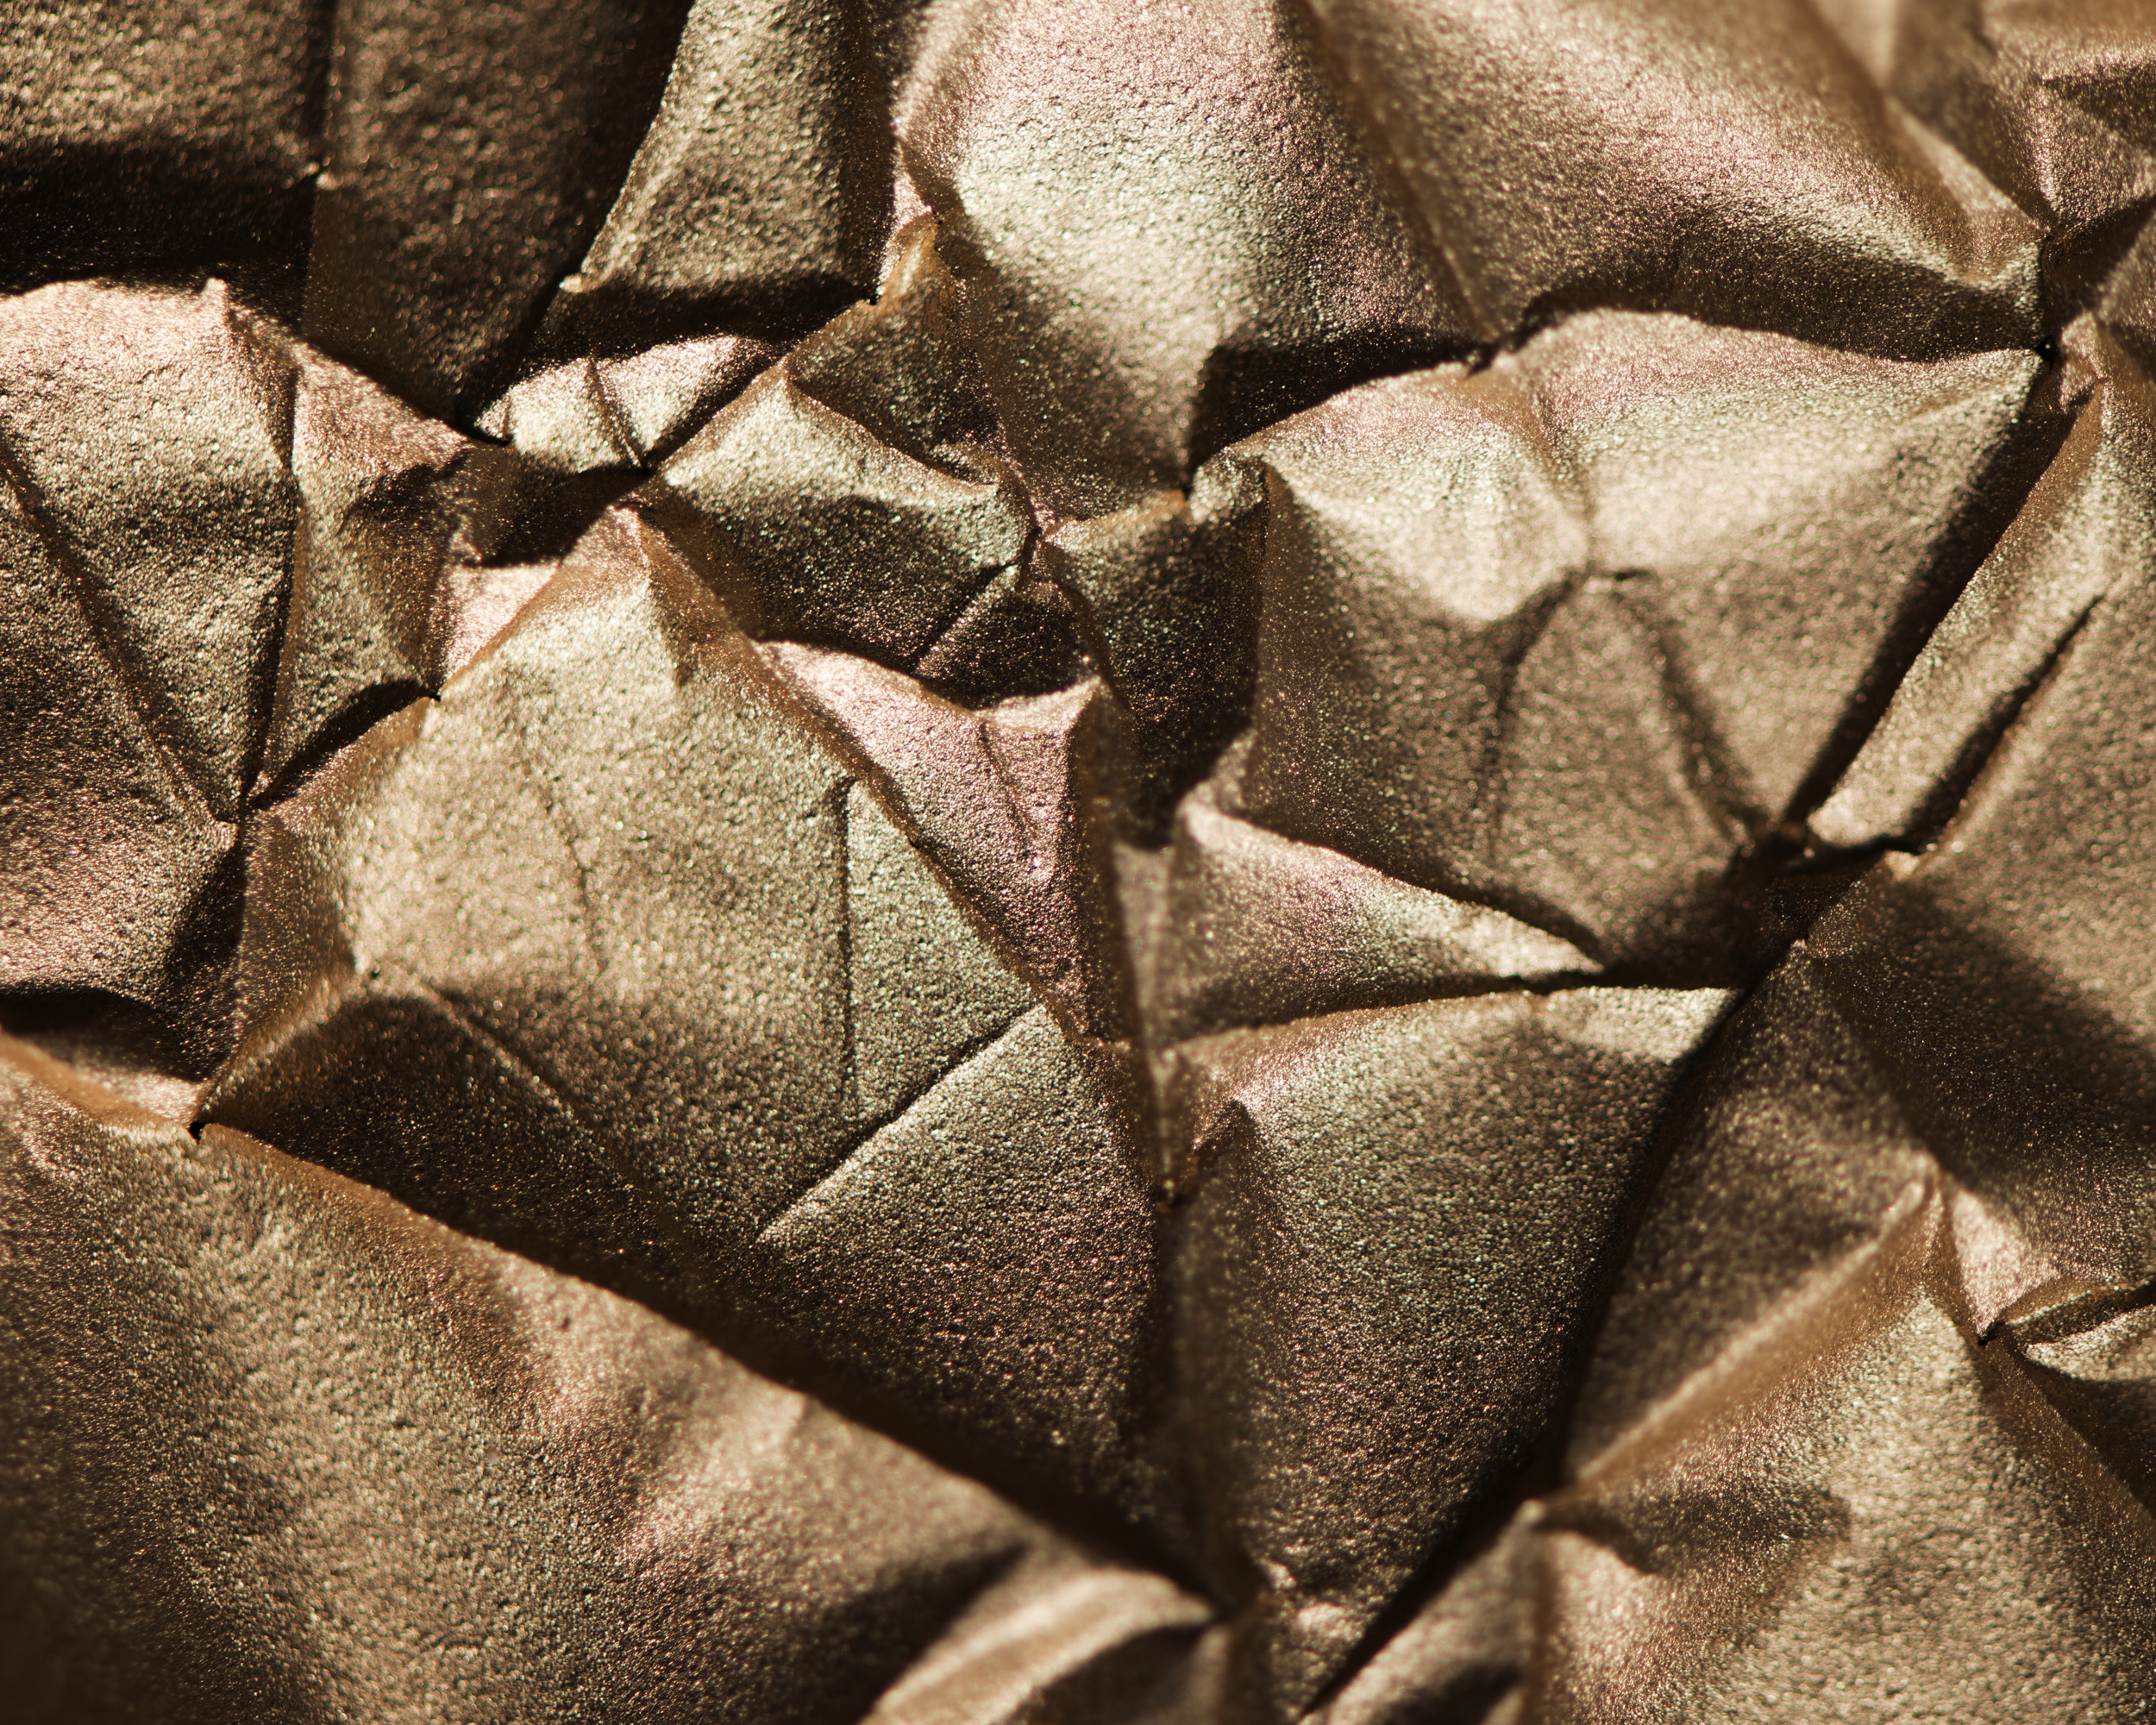
background, brand, branding, crook, crooked, design, glitter, glittering, gold, golden, metal, metallic, mockup, paper, papery, product, sparkle, sparkling, surface, texture, textured, wallpaper